Roman people

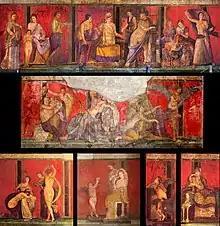
Frescoes from the Villa of the Mysteries in Pompeii, Italy, Roman artwork dated to the mid-1st century BC

A handful of Roman authors, such as Tacitus and Suetonius, expressed concerns in their writings concerning Roman "blood purity" as Roman citizens from outside of Roman Italy increased in number. Neither author, however, suggested that the naturalisation of new citizens should stop, only that manumissions (freeing slaves) and grants of citizenship should be less frequent. Their concerns of blood purity did not match modern ideas of race or ethnicity, and had little to do with features such as skin colour or physical appearance. Terms such as "Aethiop", which Romans used for black people, carried no social implications, and though phenotype-related stereotypes certainly existed in Ancient Rome, inherited physical characteristics were typically not relevant to social status; people who looked different from the typical Mediterranean populace, such as black people, were not excluded from any profession and there are no records of stigmas or biases against "mixed race" relationships. The main dividing social differences in Ancient Rome were not based on physical features, but rather on differences in class or rank. Romans practised slavery extensively, but slaves in Ancient Rome were part of various different ethnic groups, and were not enslaved because of their ethnic affiliation. According to the English historian Emma Dench, it was "notoriously difficult to detect slaves by their appearance" in Ancient Rome.